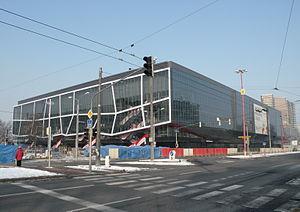
Le 75ᵉ championnat du monde de hockey sur glace s'est disputé en Slovaquie du 29 avril au 15 mai 2011 dans les villes de Bratislava et Košice. La compétition est remportée par la Finlande, qui bat en finale la Suède par 6 buts à 1. Il s'agit du second titre de champion du monde de l'équipe finlandaise, après celui obtenus en 1995.
Le Zimný štadión Ondreja Nepelu, anciennement Samsung Arena, T-Com Arena et ST Arena, est une patinoire située à Bratislava en Slovaquie. Elle est principalement utilisée pour le hockey sur glace, accueillant les matchs du HC Slovan Bratislava.